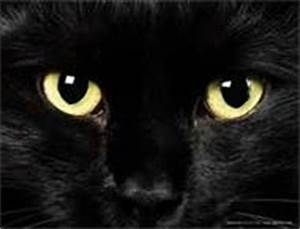
Label: gatto